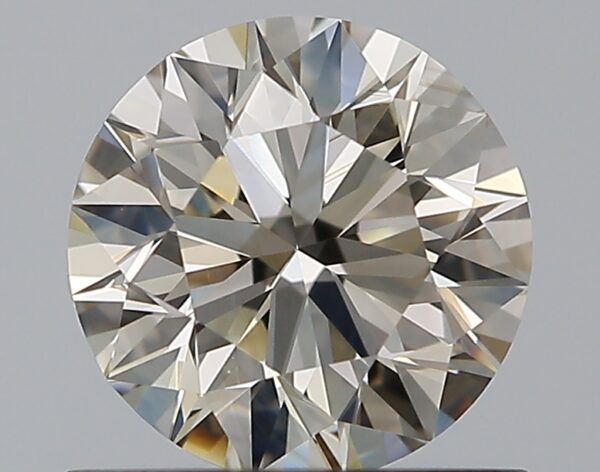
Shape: round
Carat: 0.8
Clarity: VVS2
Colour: L
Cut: EX
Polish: EX
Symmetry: EX
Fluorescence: N
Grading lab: GIA
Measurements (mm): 5.86 x 5.9 x 3.7